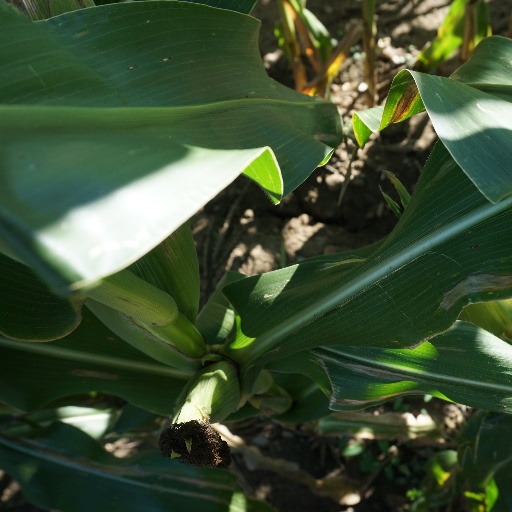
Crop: maize; corn